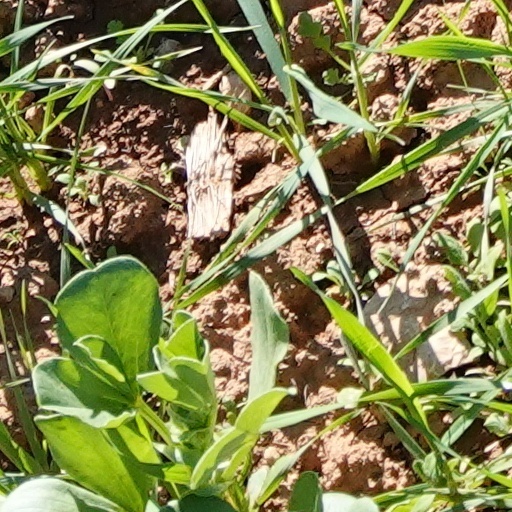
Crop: wheat